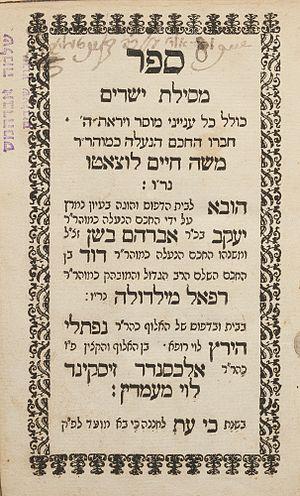
Mesilat Yesharim (Chemin des Justes) par Haïm Luzzatto, Amsterdam, Naftali Hertz Rofé
Luzzatto, Luzzatti et Luzzati sont les noms d’une famille juive italienne descendant, selon une tradition transmise par Samuel David Luzzatto, d’un immigré de la province allemande de Lausitz, de sorte que la Scuola Luzzatto, synagogue familiale sise dans le Ghetto Nuovo de Venise, suivait le rite allemand.
Messilat Yecharim est un livre d'éthique juive écrit et imprimé à Amsterdam en 1740 par le kabbaliste et théologien juif Rabbi Moché Haïm Luzzatto.